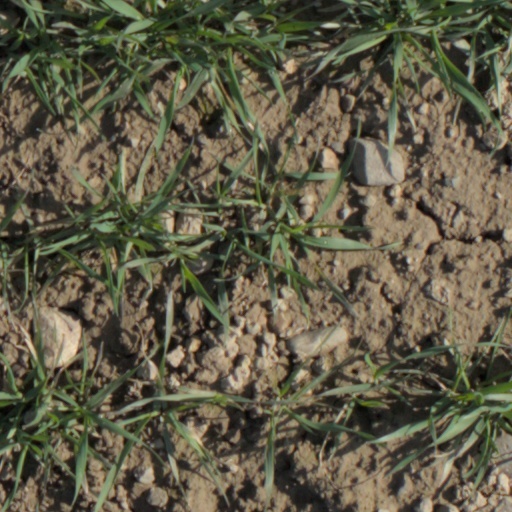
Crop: wheat